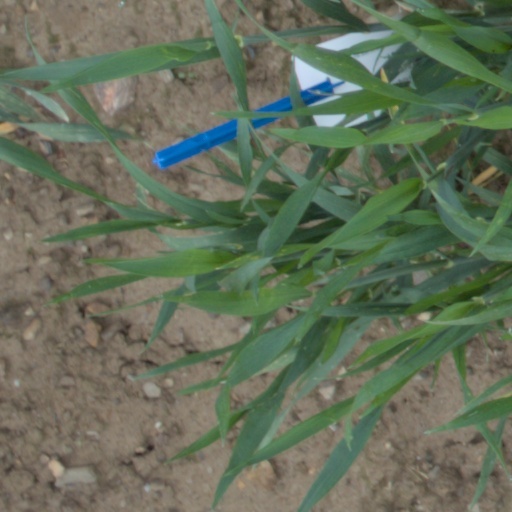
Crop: wheat